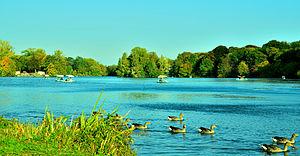
Lyon - Parc de la Tête d'Or - Vue du lac
Le parc de la Tête d'or est un parc urbain public situé à Lyon, l'un des plus grands de France. Œuvre des frères Denis et Eugène Bühler, le parc est ouvert dès 1857 alors que les travaux ne sont pas achevés. Il est exactement contemporain du Central Park de New York, créé la même année. Le parc est enrichi de nombreux bâtiments comme les grandes serres en 1865, le vélodrome, le chalet des gardes et le chalet en 1894, la clôture en 1896, les serres de collection en 1899, le monument aux morts de l'île aux Cygnes entre 1914 et 1930 ou encore la nouvelle roseraie entre 1961 et 1964.